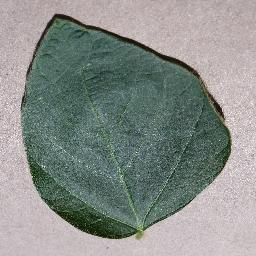
Label: Soybean___healthy